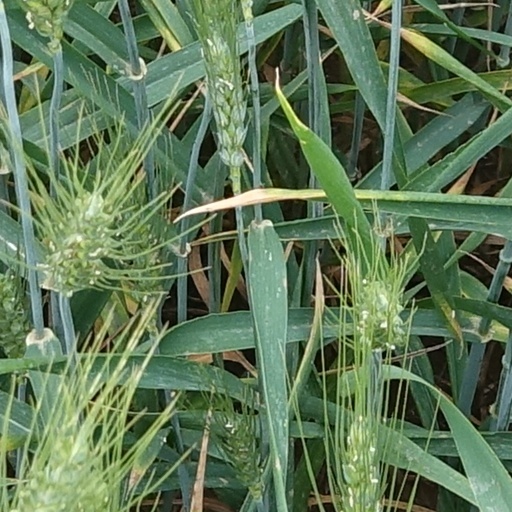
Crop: wheat